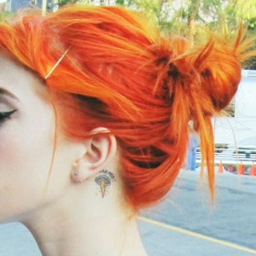
i would love to sport this color but i 'm not sure my skin tone would agree with it